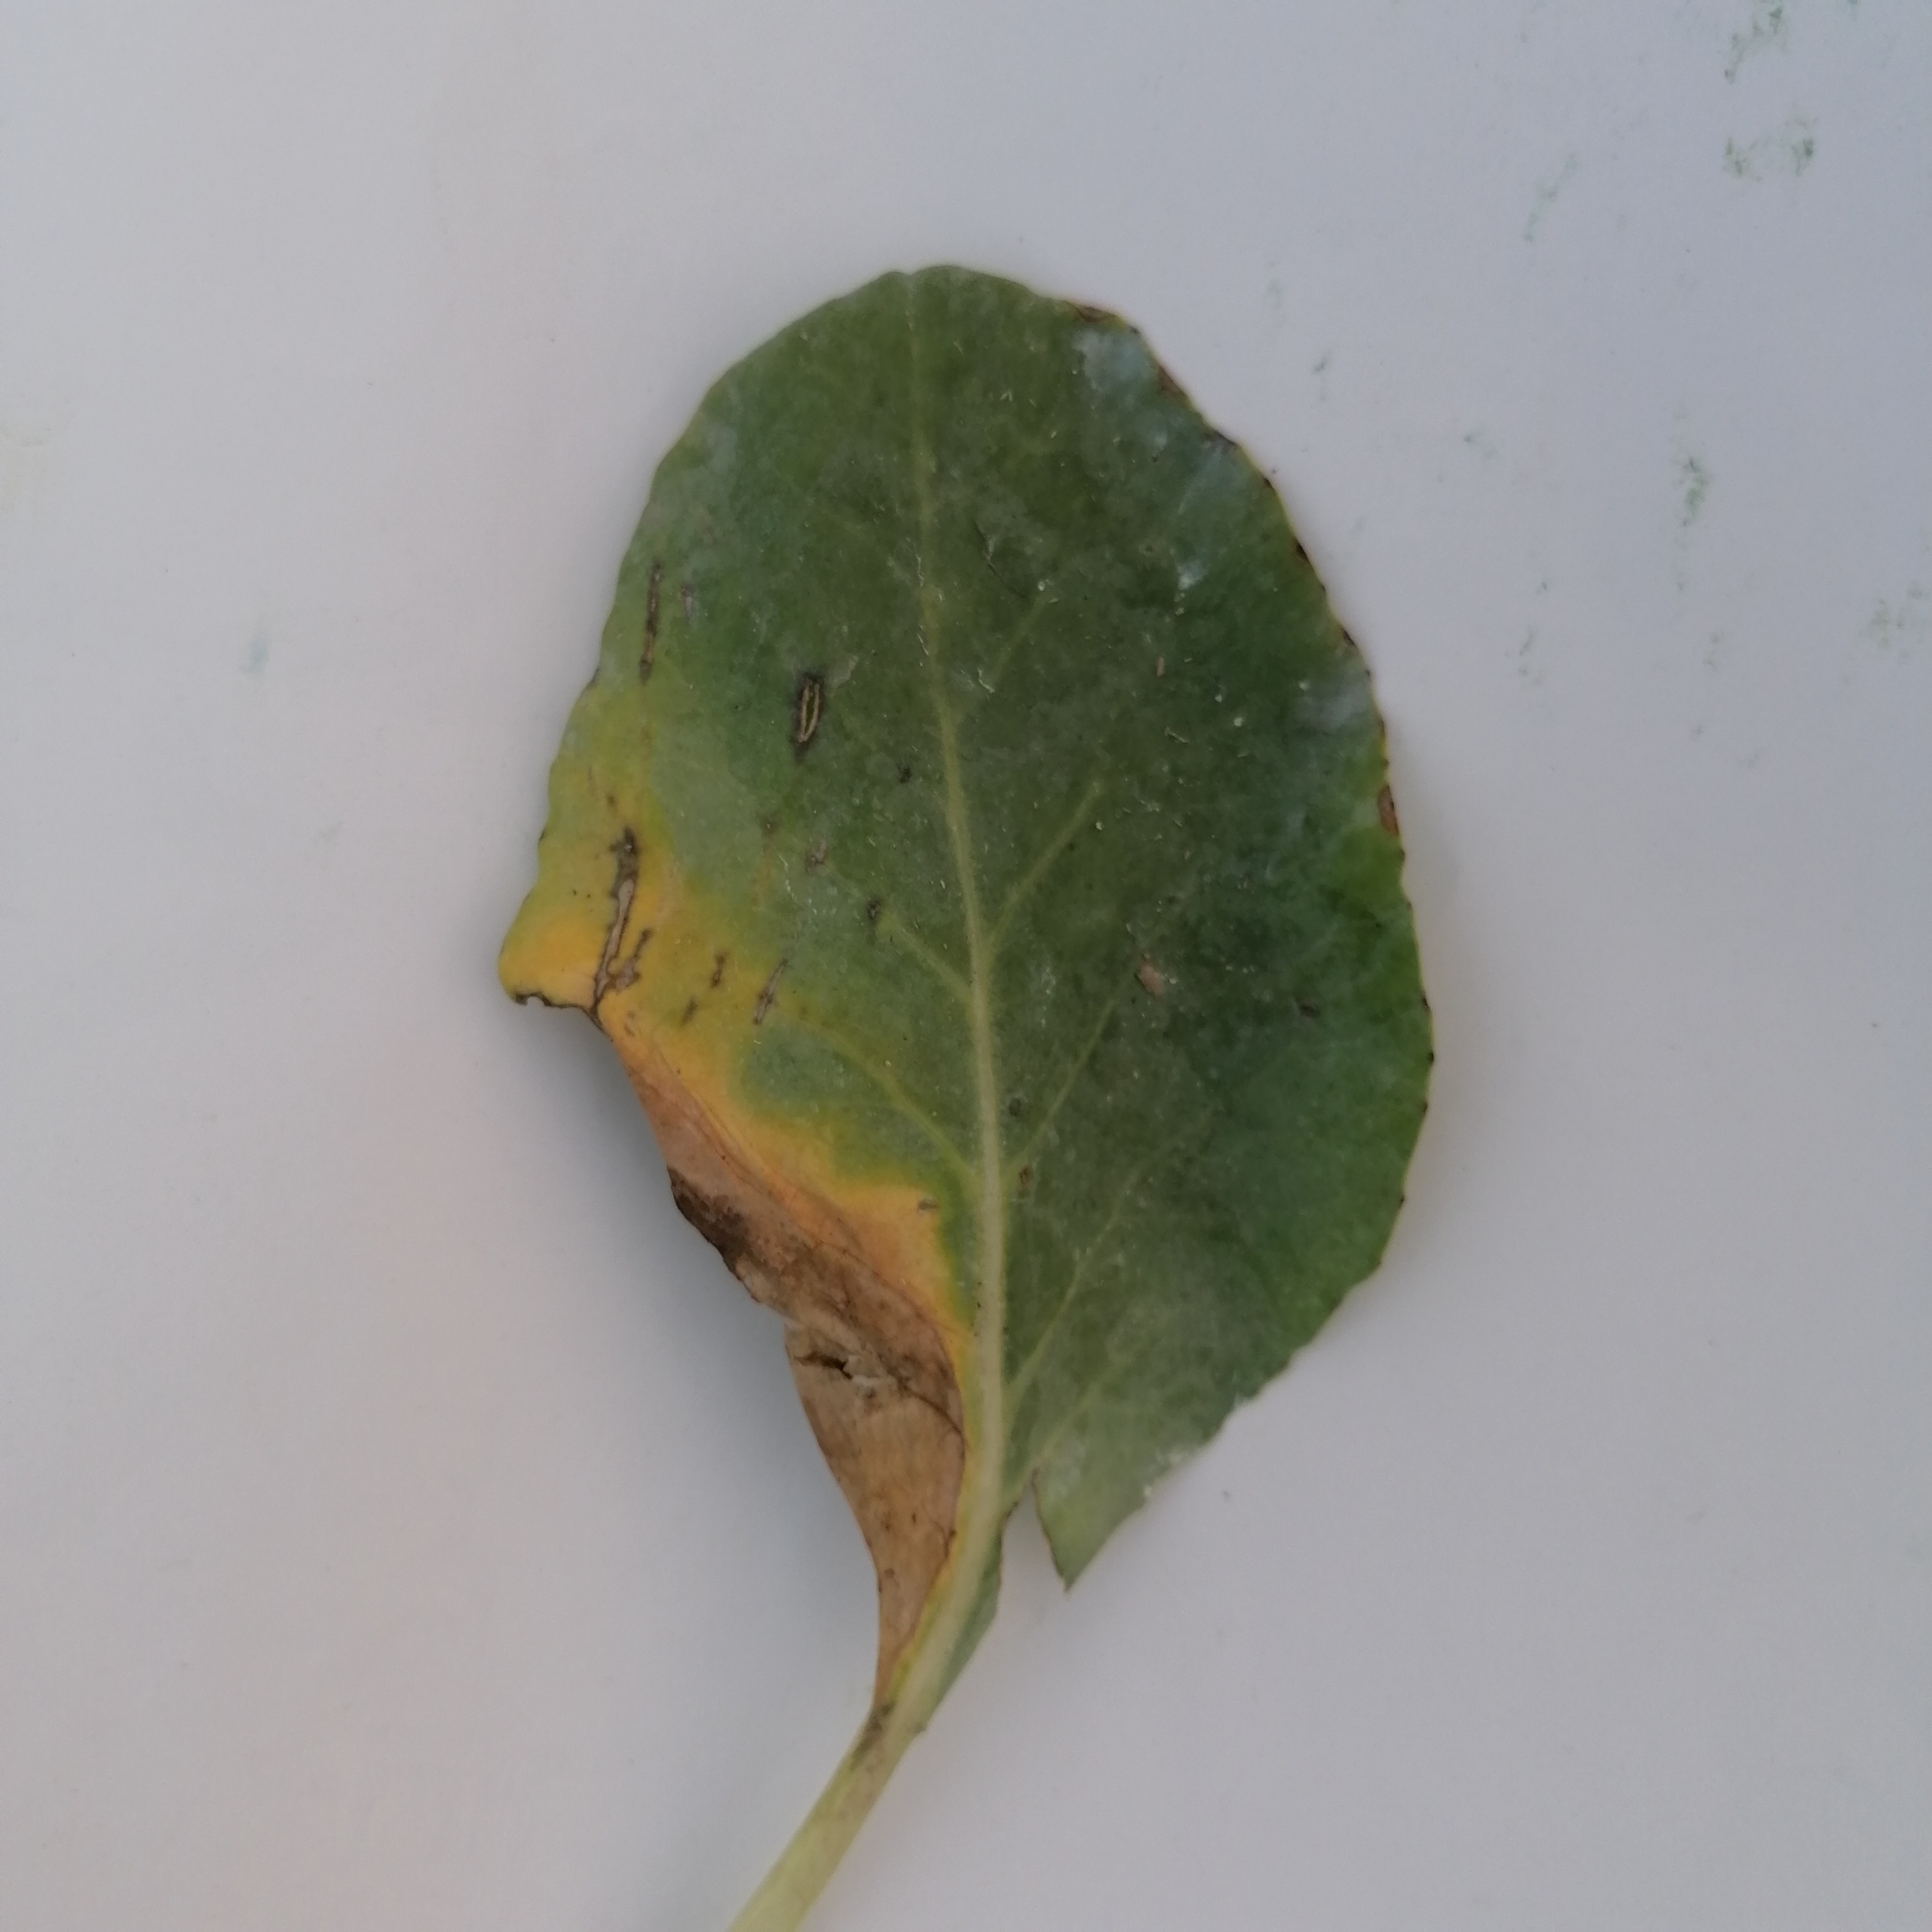
Label: Black Rot